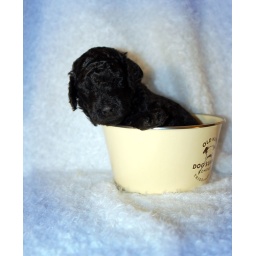
Puppy in a bowl blue